Lydia Baxter

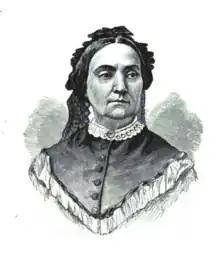
Lydia Baxter

After her marriage to Col. John C. Baxter (1807-1877), the rest of her life was spent in New York City. Principally through her influence, her husband became a Christian a few years after their marriage. Her affiliation was with the Baptist Church.